Sir Richard Gilpin, 1st Baronet

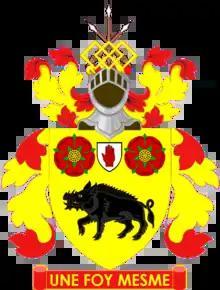
Achievement of arms

Sir Richard Thomas Gilpin, 1st Baronet (12 January 1801 – 8 April 1882) was an English Conservative politician who sat in the House of Commons from 1851 to 1880.